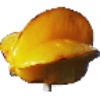
Label: Carambula 1